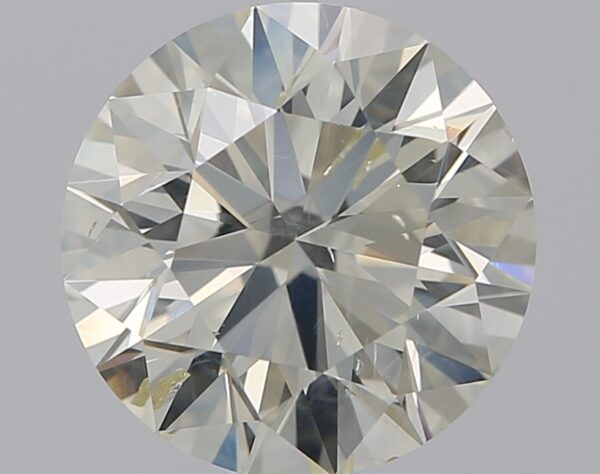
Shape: round
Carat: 1.5
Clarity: SI2
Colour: M
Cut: EX
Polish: EX
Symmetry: VG
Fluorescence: F
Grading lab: GIA
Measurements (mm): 7.32 x 7.35 x 4.55